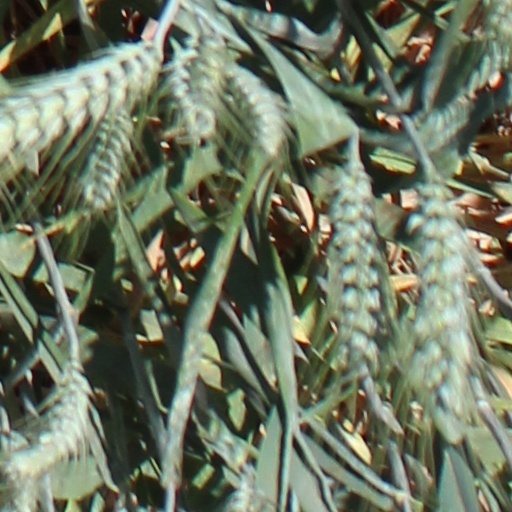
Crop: wheat